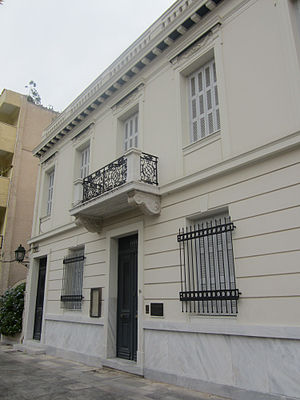
Det Danske Institut i Athen
Det Danske Institut i Athen.
Det Danske Institut i Athen.
"Det Danske Institut i Athen er en selvejende institution under Uddannelses- og Forskningsministeriet. Det er oprettet i 1992 og et af de tre danske udlandsinstitutter for kunst og videnskab. Ud over instituttet i Athen er der to andre i henholdsvis Rom og Damaskus. Instituttet har til formål ""at fremme forskning, undervisning og kulturformidling inden for Grækenlands og Middelhavslandenes arkæologi, historie, sprog, litteratur, billedkunst, arkitektur og kulturtraditioner"". Den nuværende direktør er arkæologen Kristina Winther-Jacobsen.